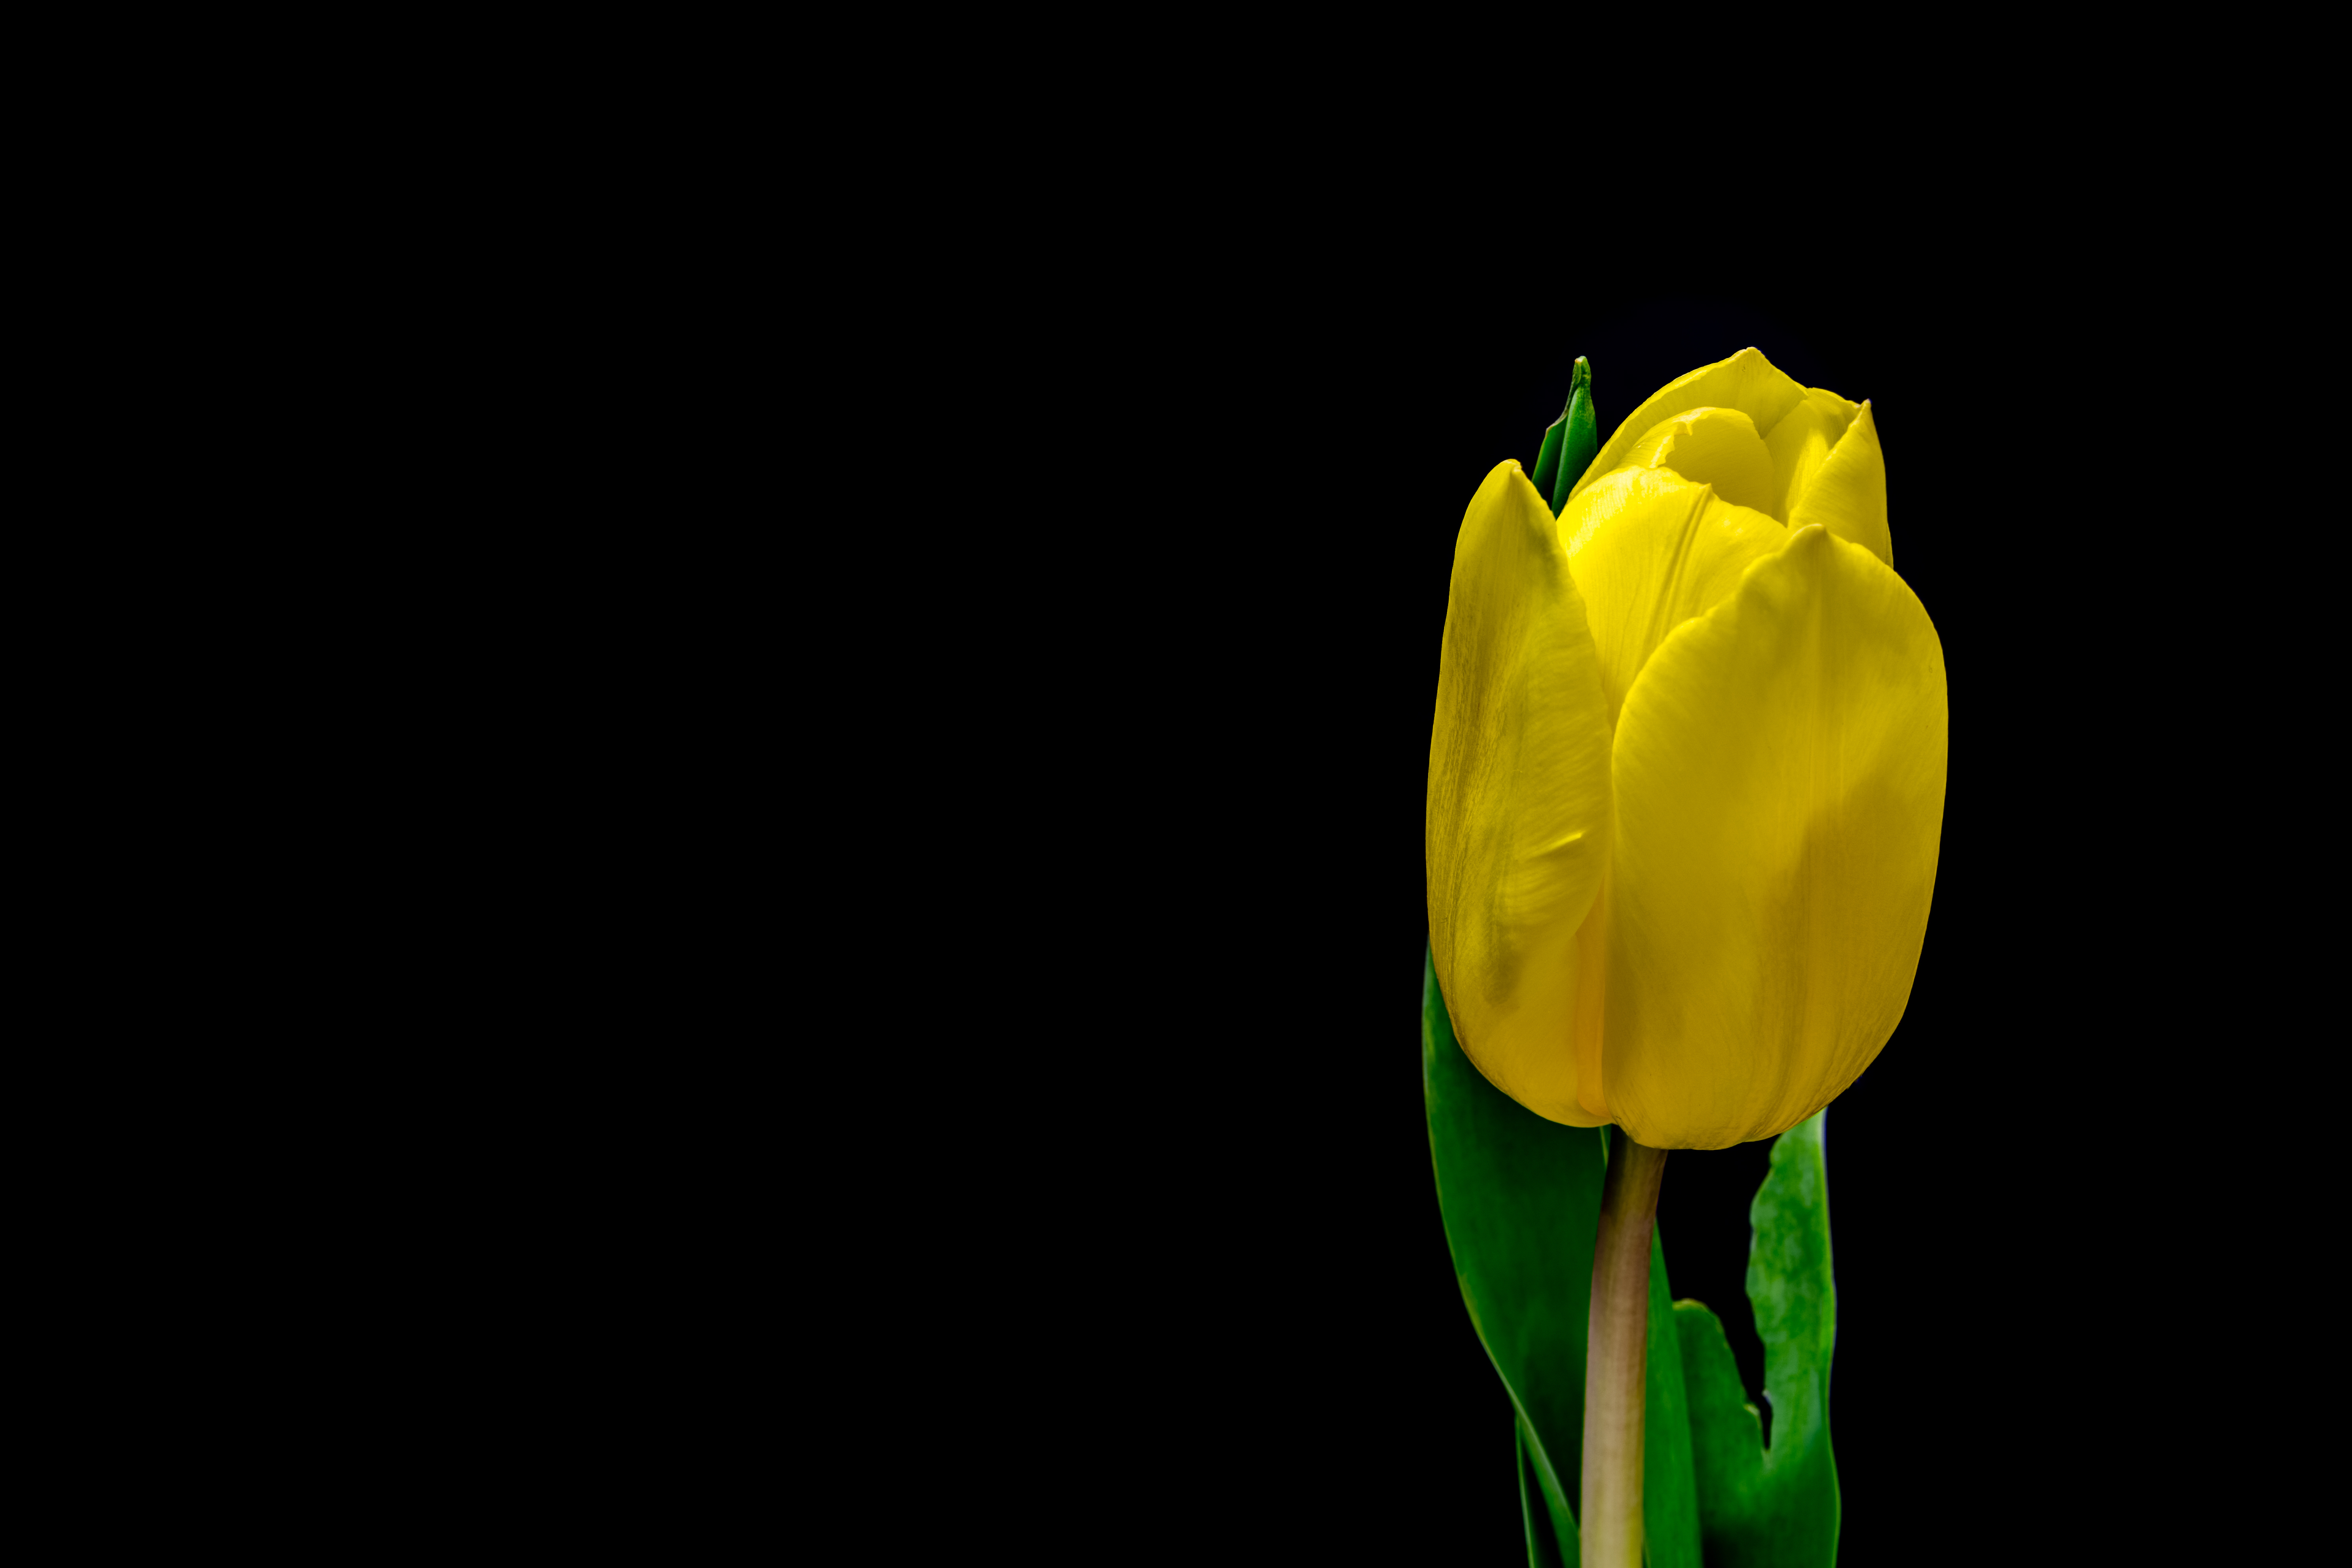
plant, photography, stem, flower, petal, tulip, green, black, yellow, flora, macro photography, flowering plant, plant stem, land plant